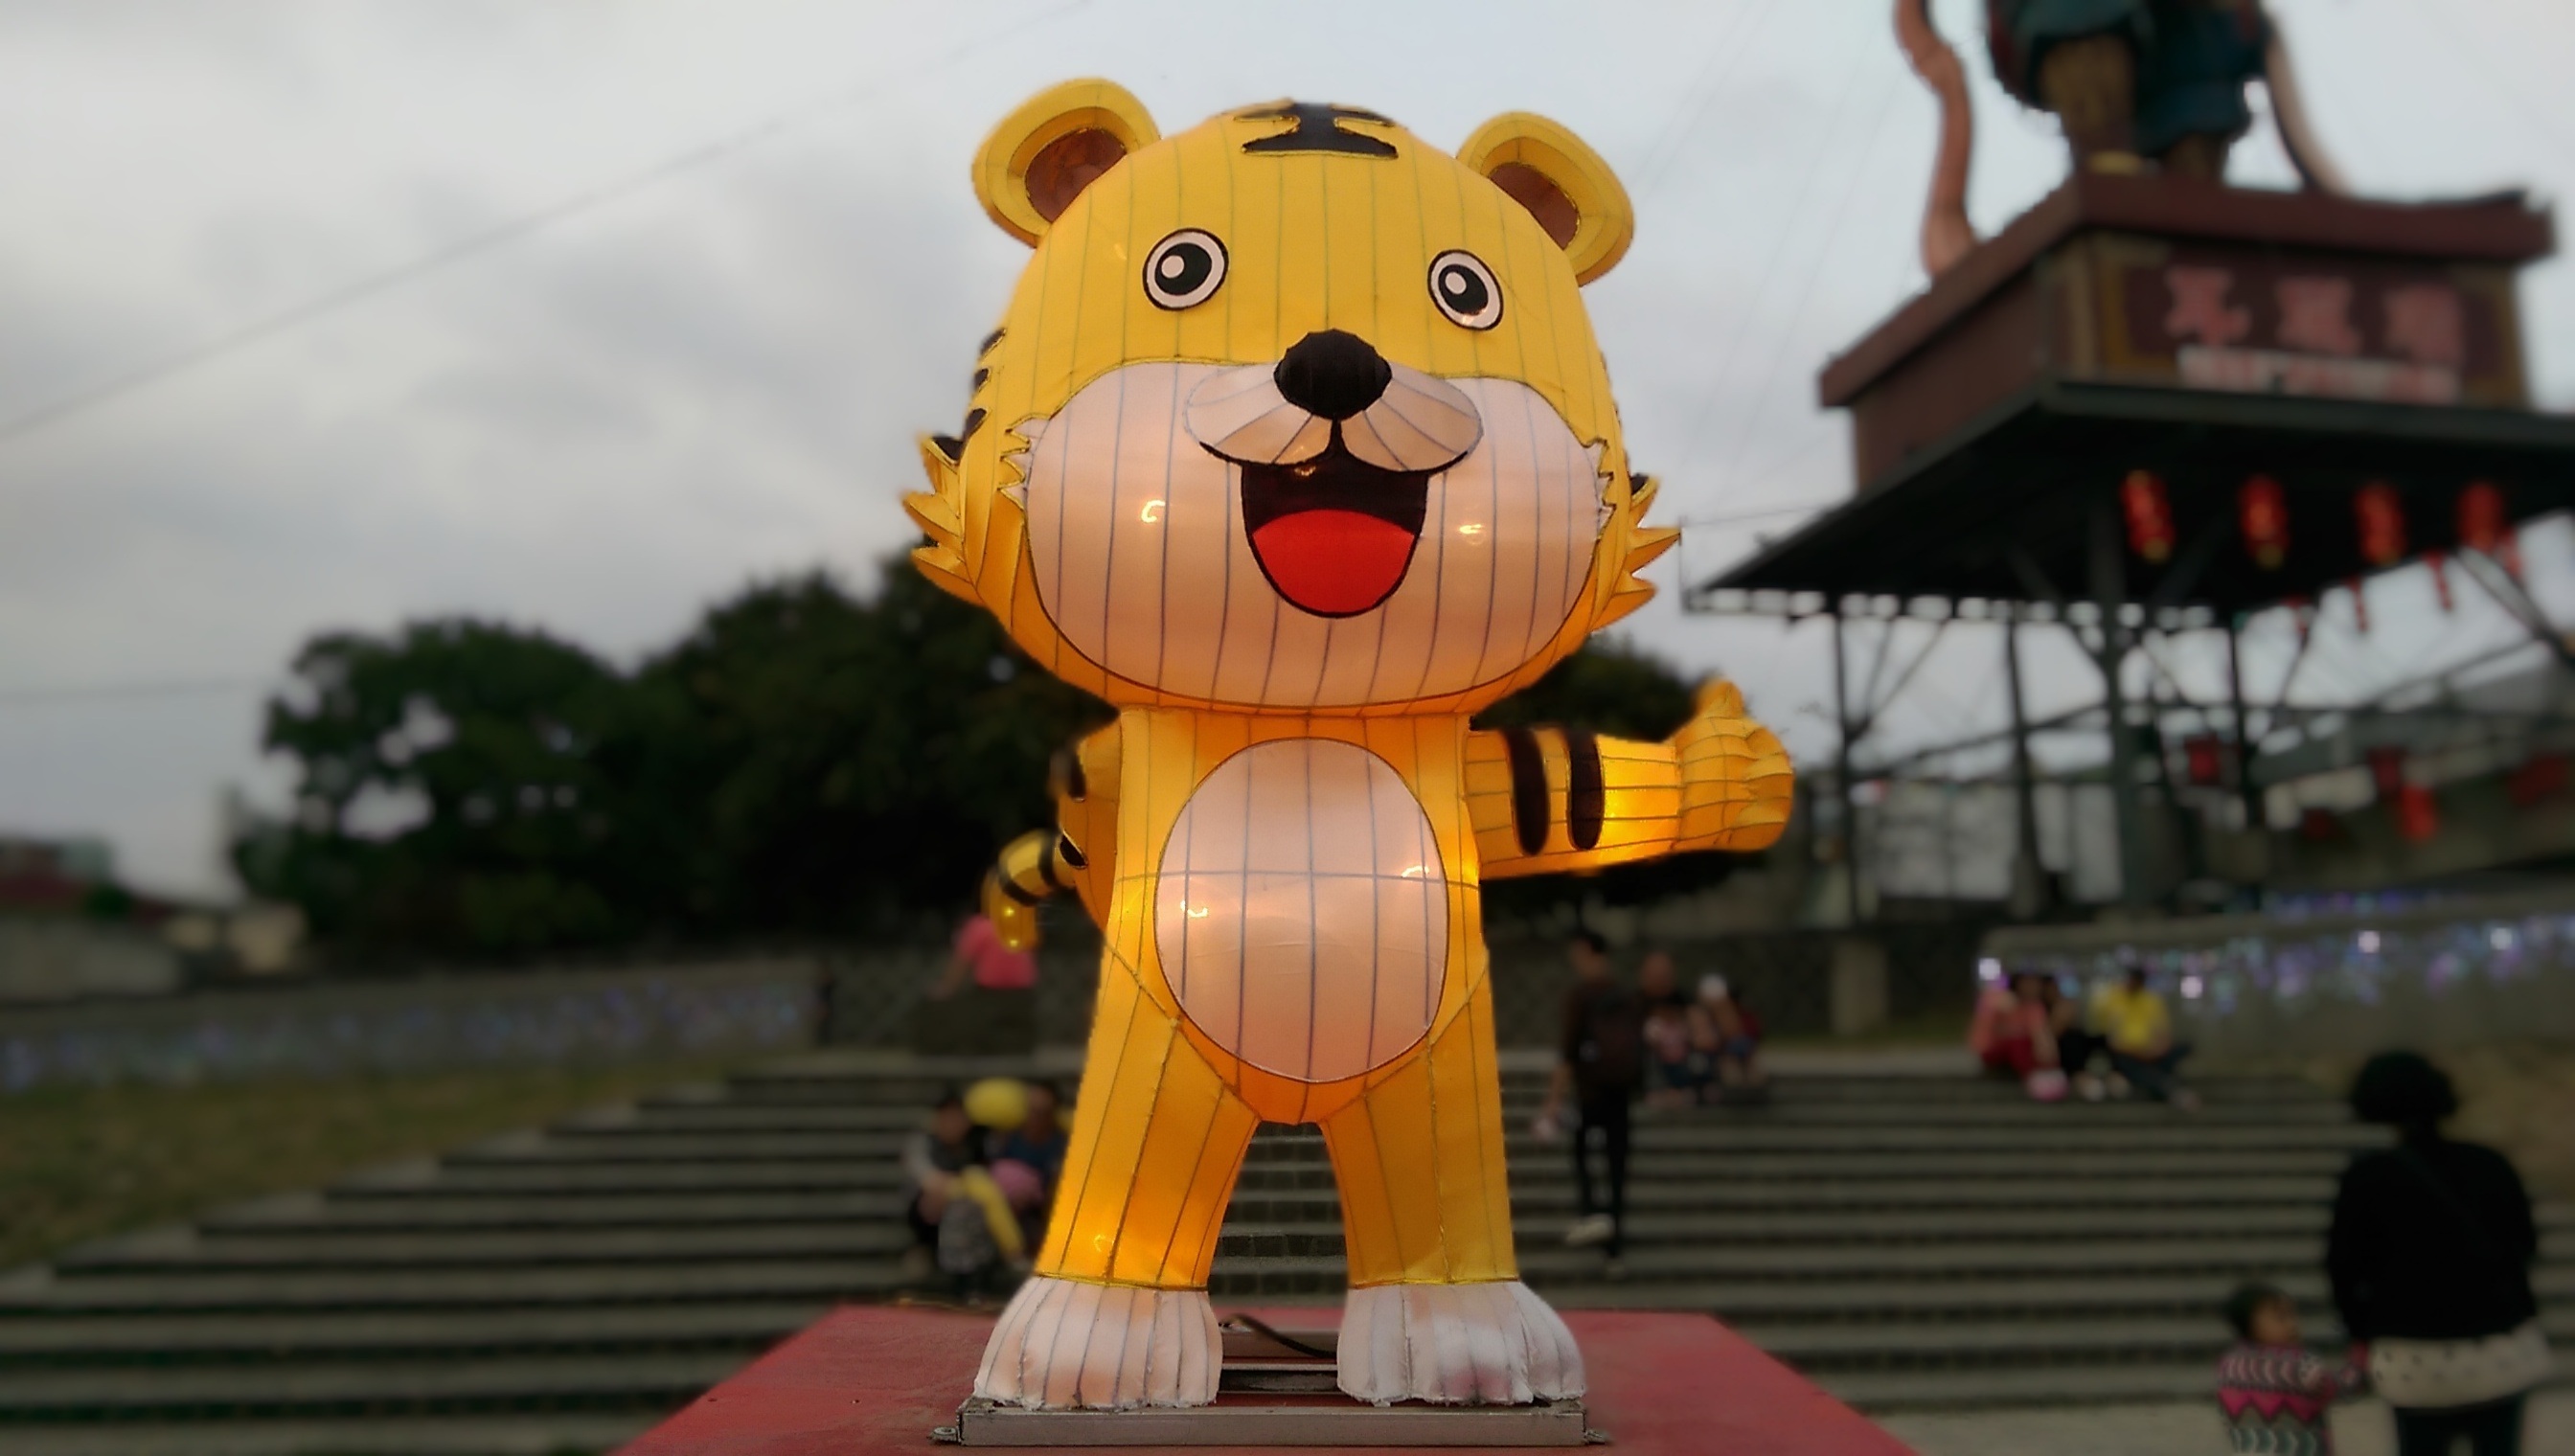
flower, amusement park, toy, resort, tiger, mascot, the lantern festival